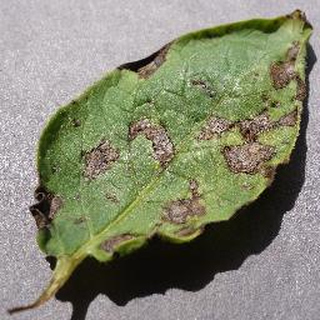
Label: potato_early_blight